Per-Gunnar Andersson (rally driver)

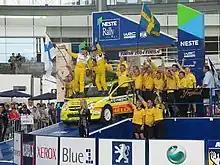
Andersson celebrating his first JWRC victory at 2004 Rally Finland

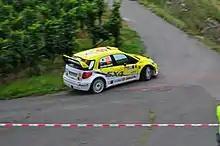
Andersson with Suzuki SX4 WRC at 2008 Rally Deutschland

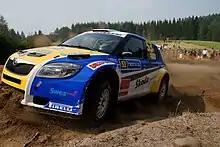
Andersson at 2010 Rally Finland with Škoda Fabia S2000

Andersson was competing in Junior World Rally Championship since 2003. He became JWRC champion in 2004 during his first complete season. Piloting a Suzuki Ignis S1600, he earned three wins, a second place, an eight place, and two retirements. He scored 39 points during this year while runner-up Nicolas Bernardi, piloting Renault Clio S1600, scored only 2 fewer points.